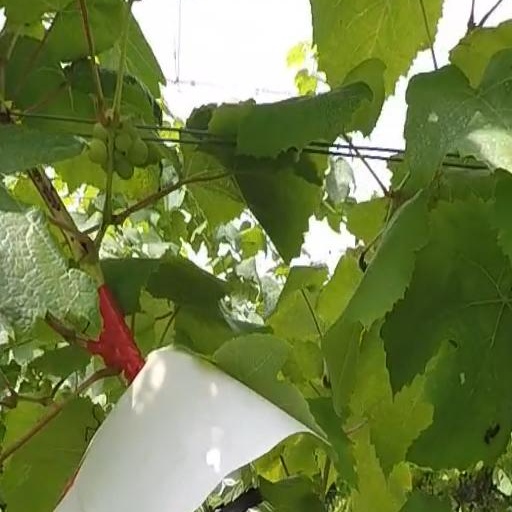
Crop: grape